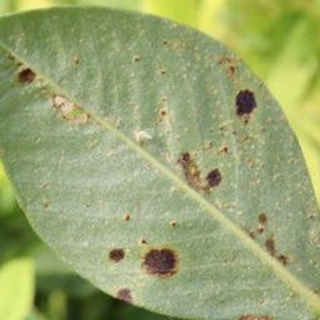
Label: groundnut_rust